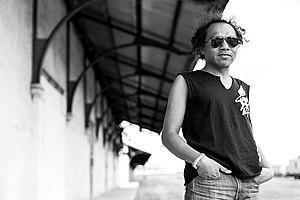
Silo Andrianandraina
Silo Andrianandraina dit Silo Andrian ou Silo est un musicien multi-instrumentiste, compositeur, arrangeur et chef de formation malagasy né en 1974 à Antananarivo.